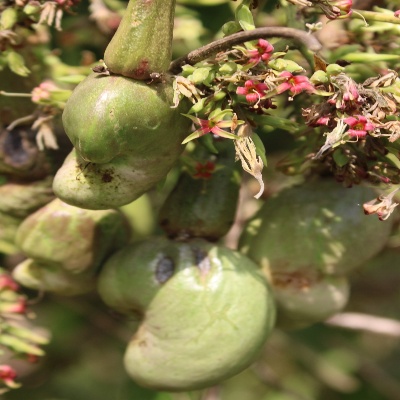
Crop: Cashew
Condition: healthy